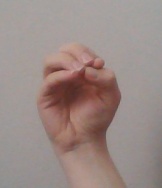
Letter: ha